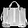
Label: Bag